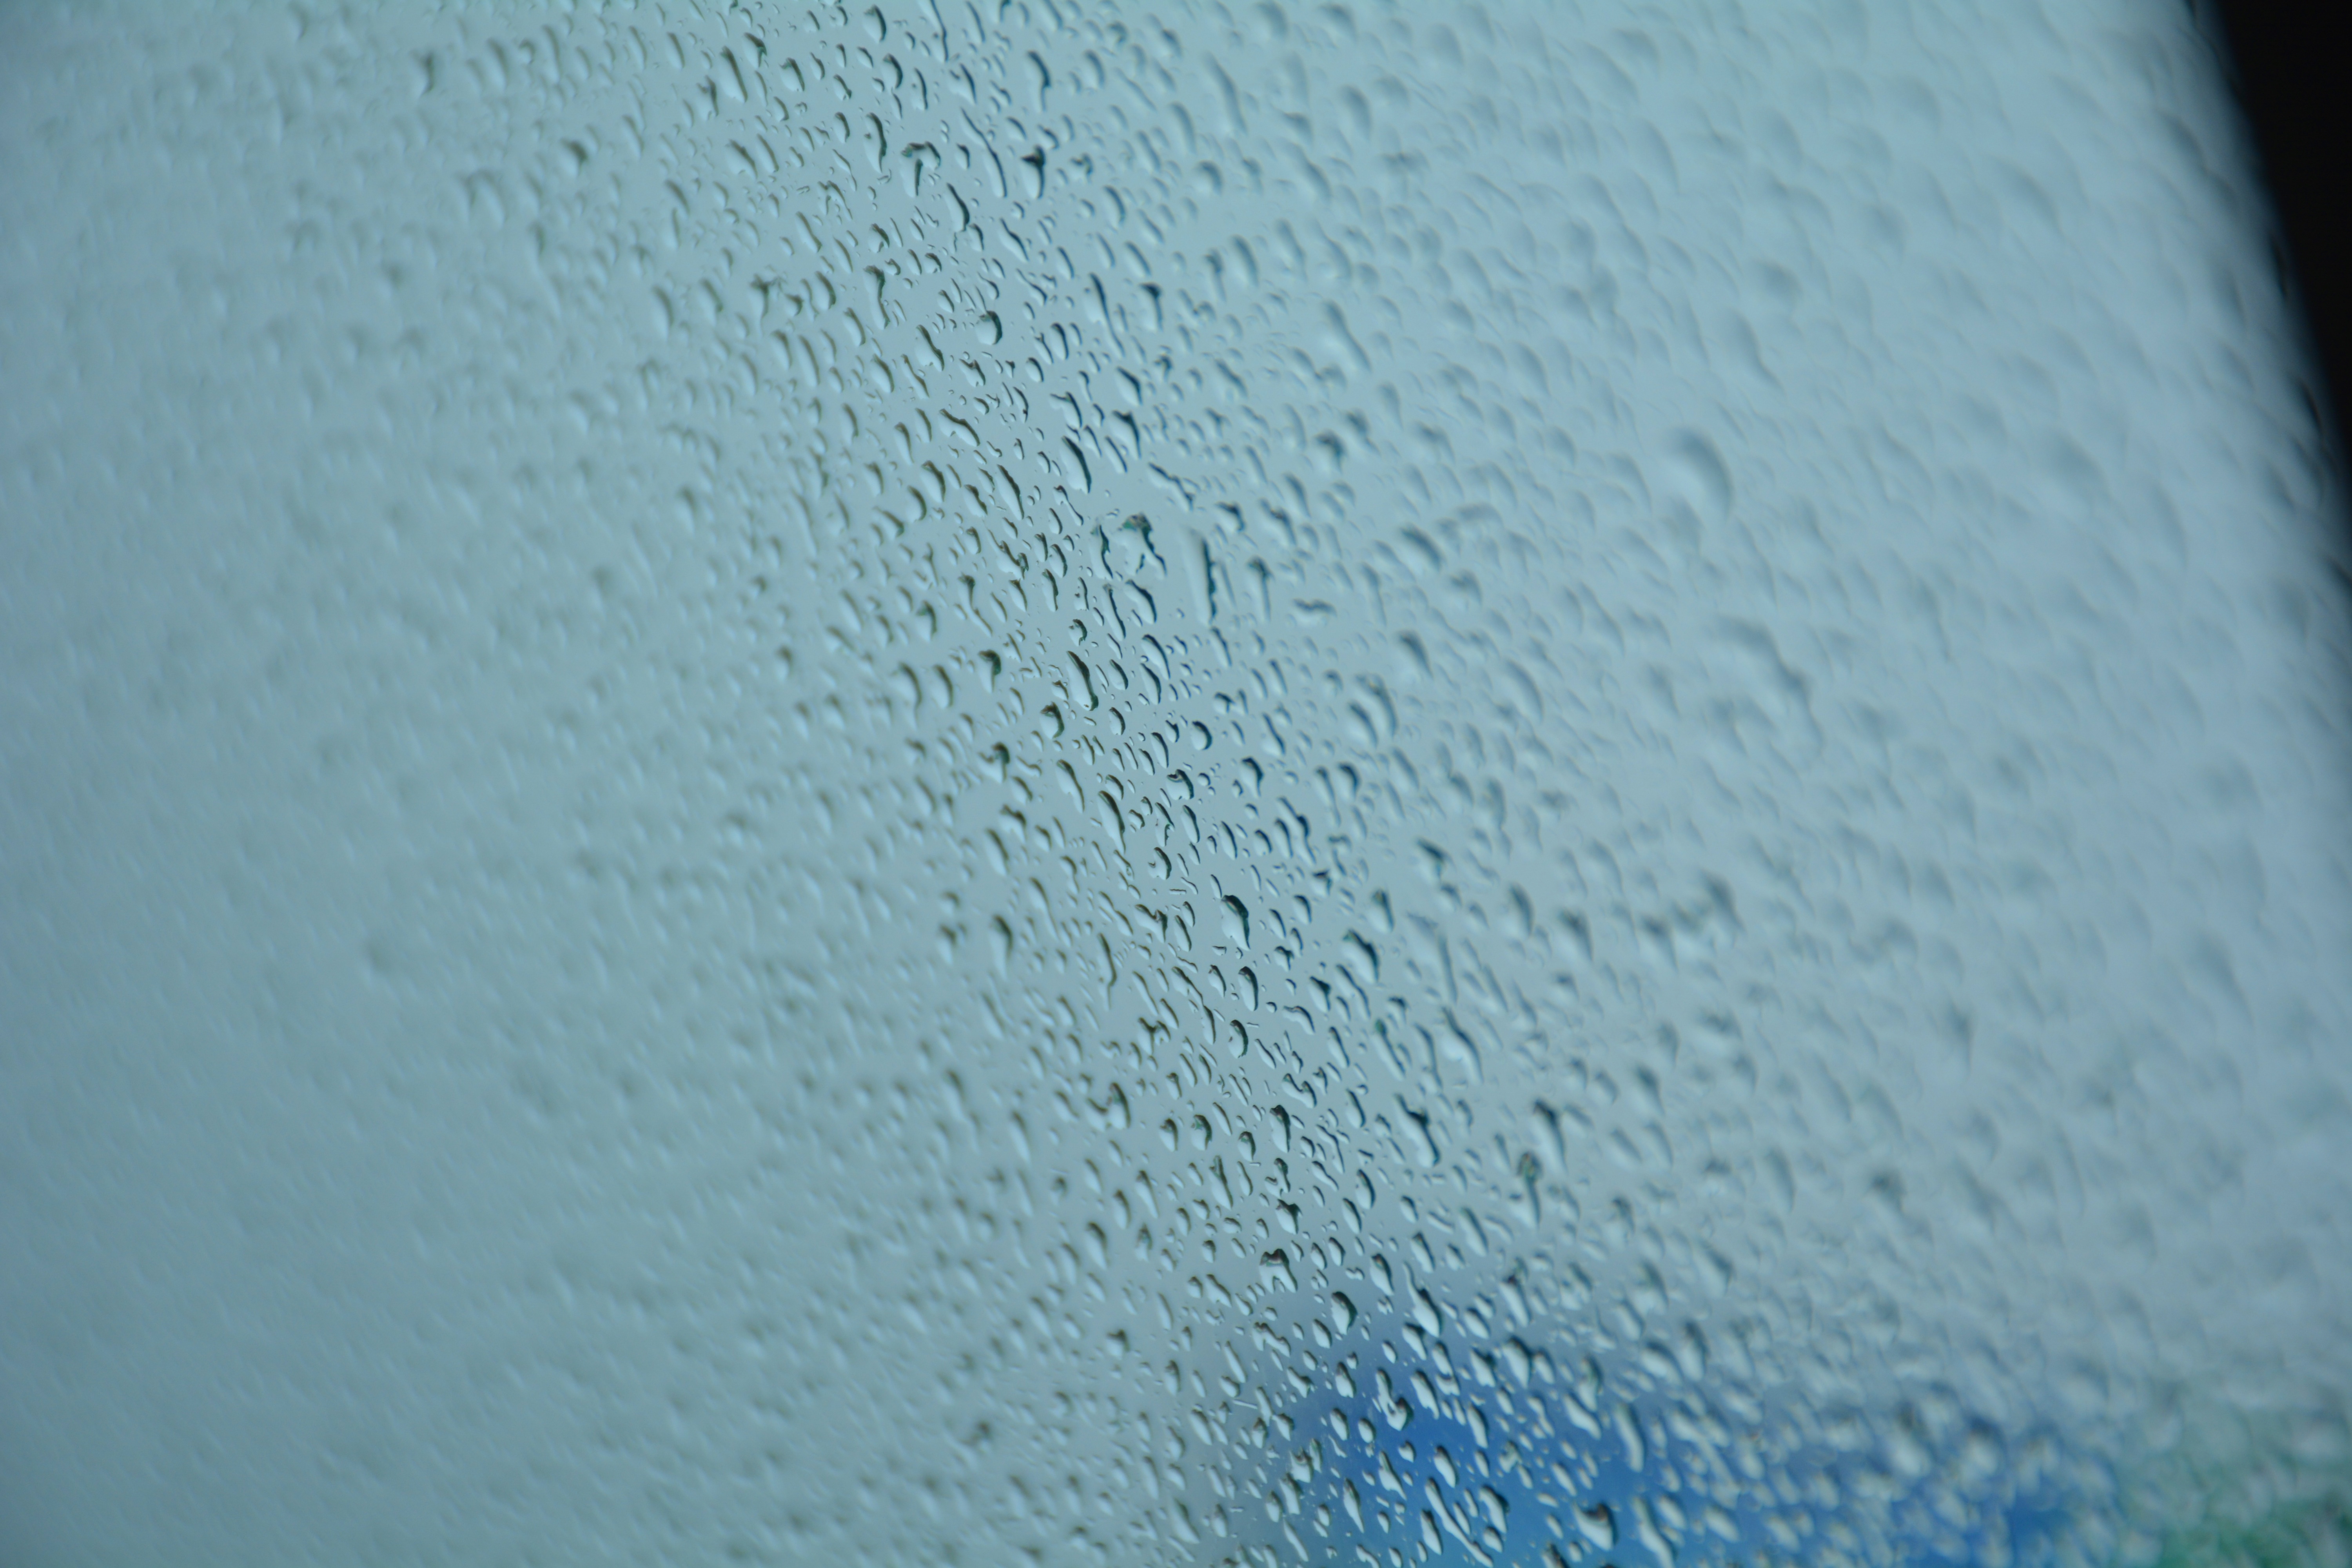
drop, texture, floor, wall, ceiling, line, blue, flooring